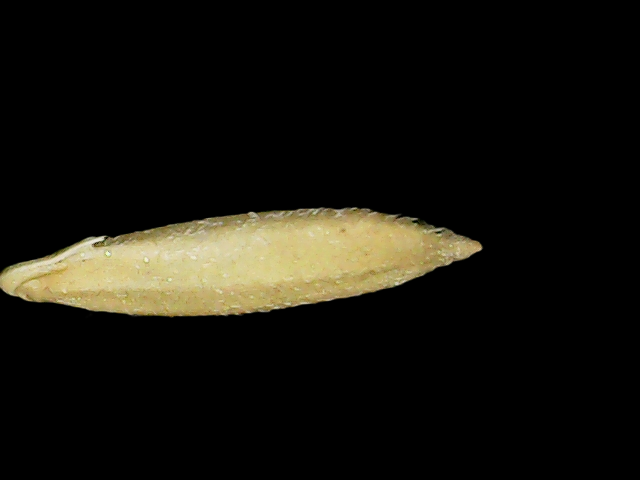
Rice variety: Binadhan19